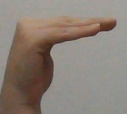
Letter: haa